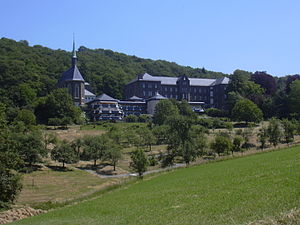
Westerwald
Klosteret Marienhaus i Waldbreitbach, Westerwald
Westerwald er en del af de tyske Mittelgebirge og er begrænset af floderne Rhinen, Lahn, Dill og Sieg. Også området øst for floden Dill til floden Lahn der løber fra sin kilde sydover og kommer gennem den kendte universitetsby Marburg, hører egentlig til Westerwald.